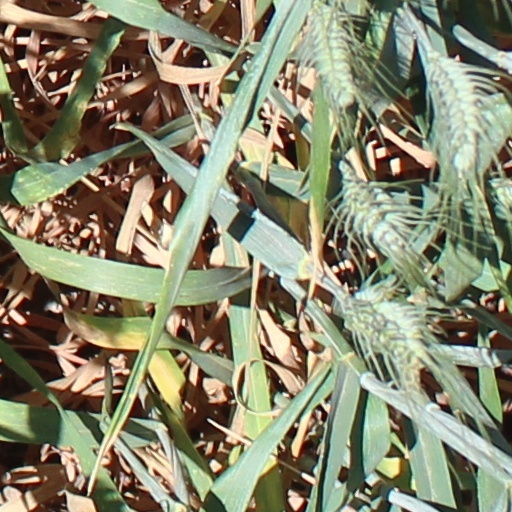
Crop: wheat